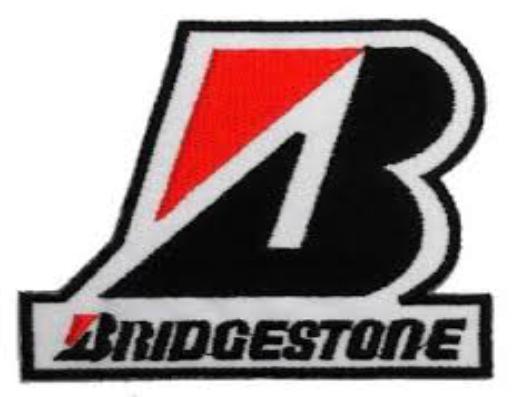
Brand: Bridgestone
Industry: Transportation